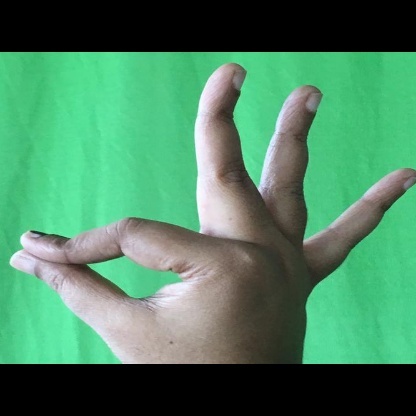
Mudra: Hamsasyam